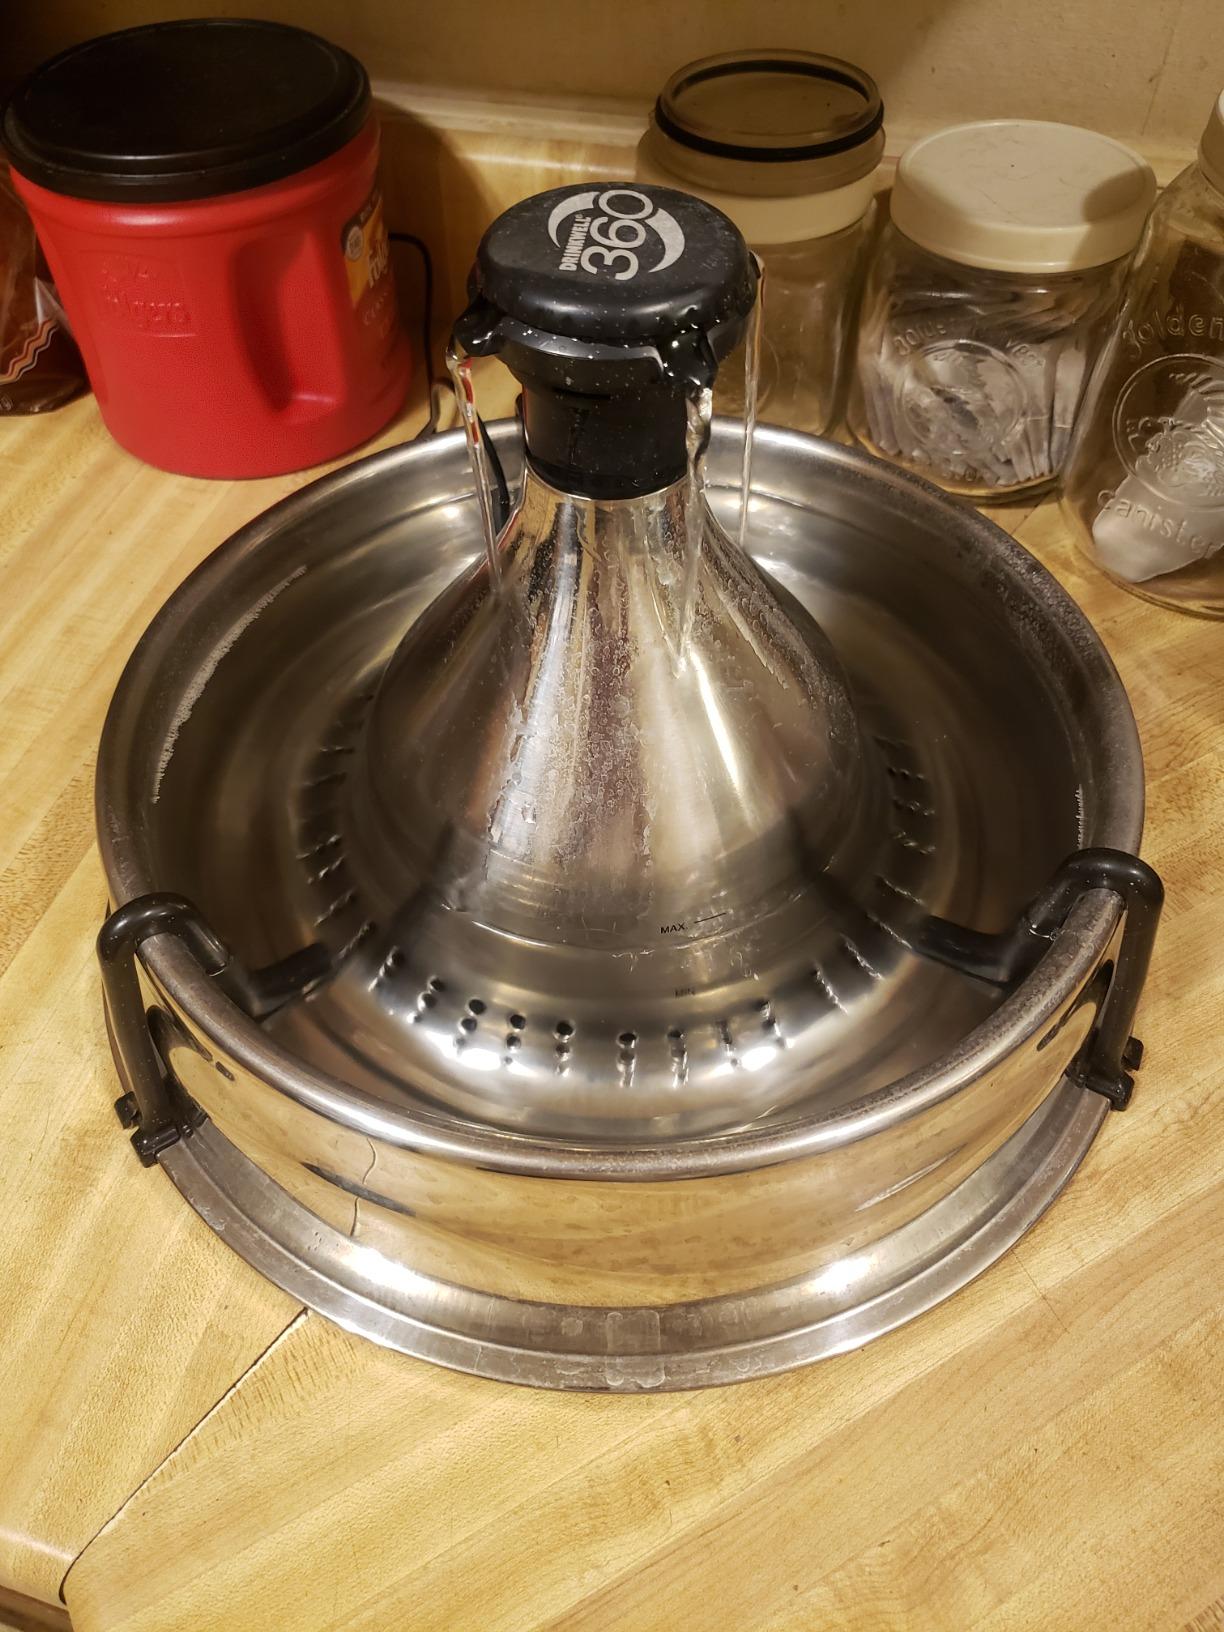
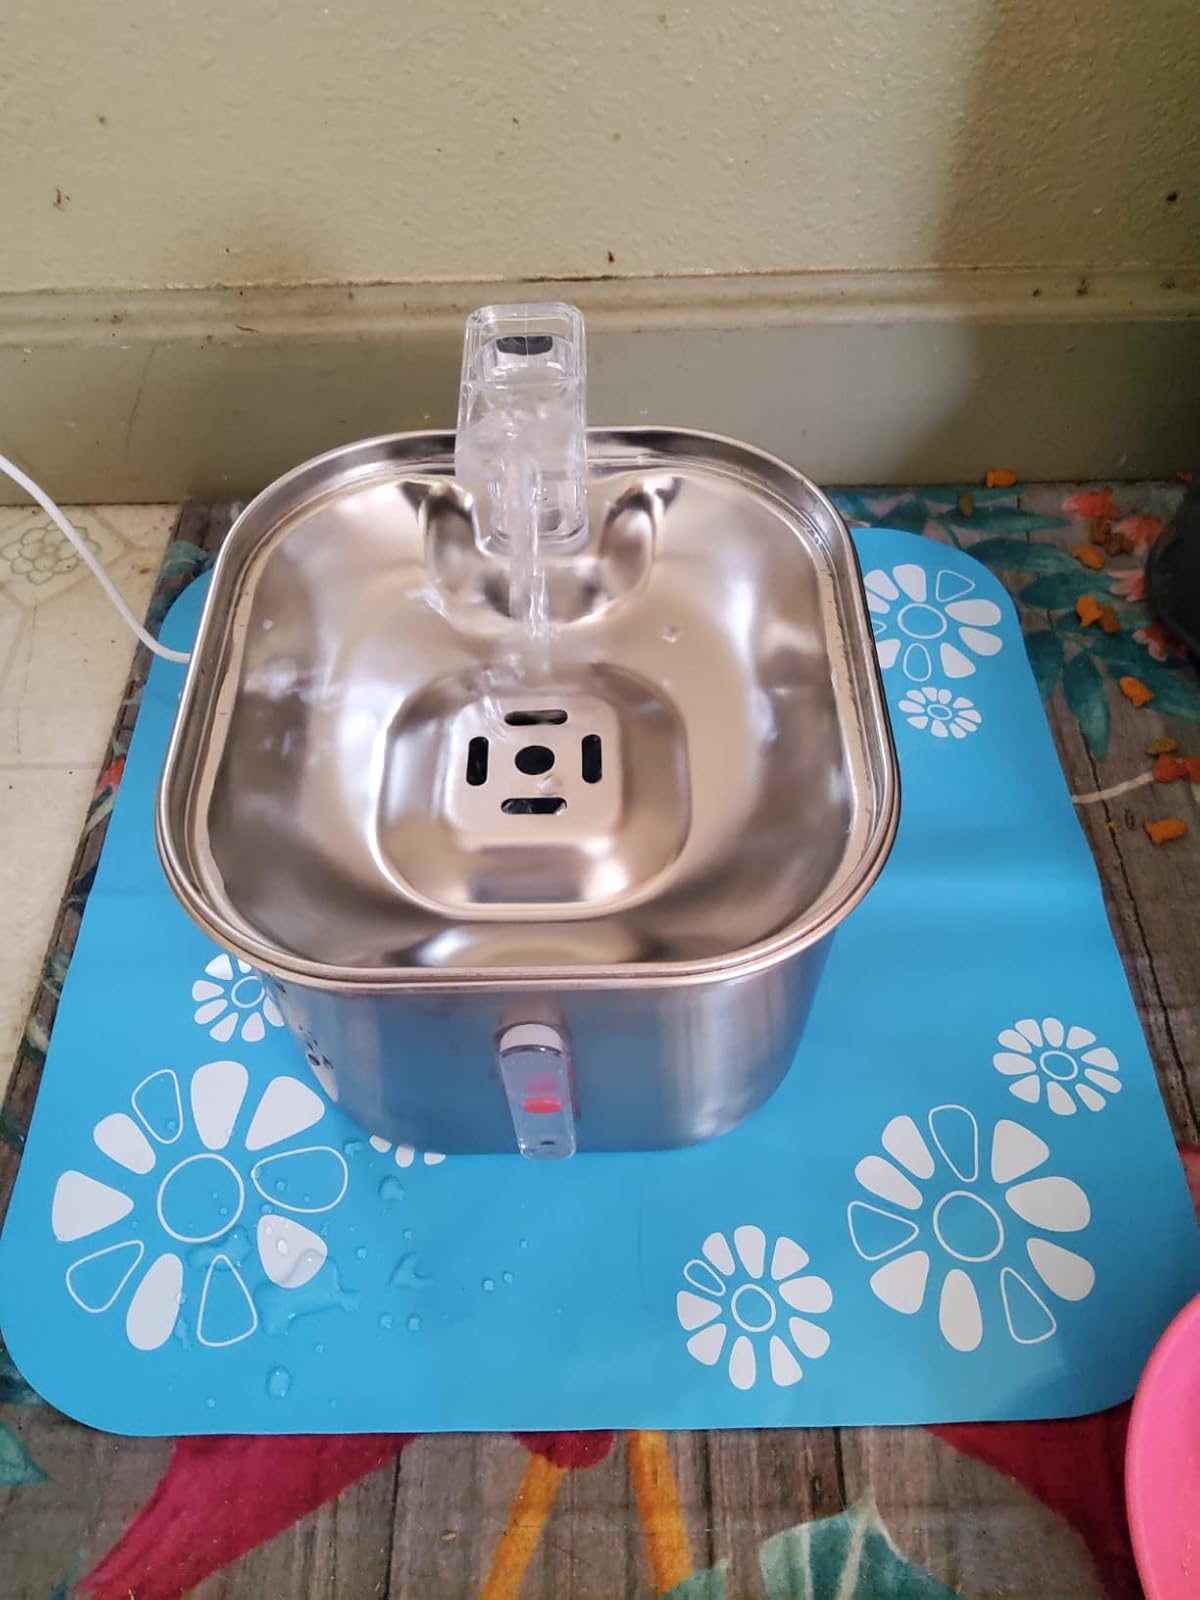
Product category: items_bowl
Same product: no